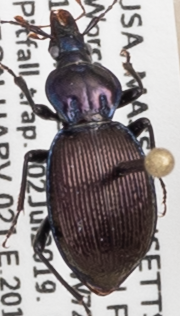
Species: Sphaeroderus canadensis canadensis
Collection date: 2019-07-02
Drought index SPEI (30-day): -0.26
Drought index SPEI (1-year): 2.09
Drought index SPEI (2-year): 2.09